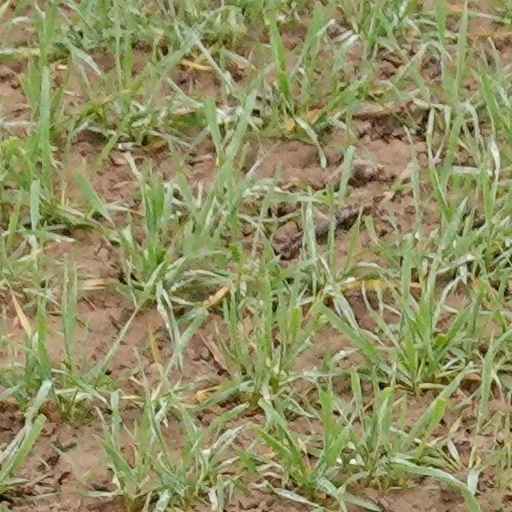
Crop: wheat